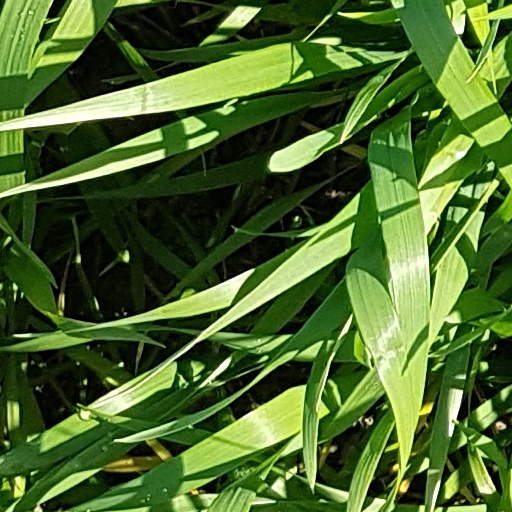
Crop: wheat